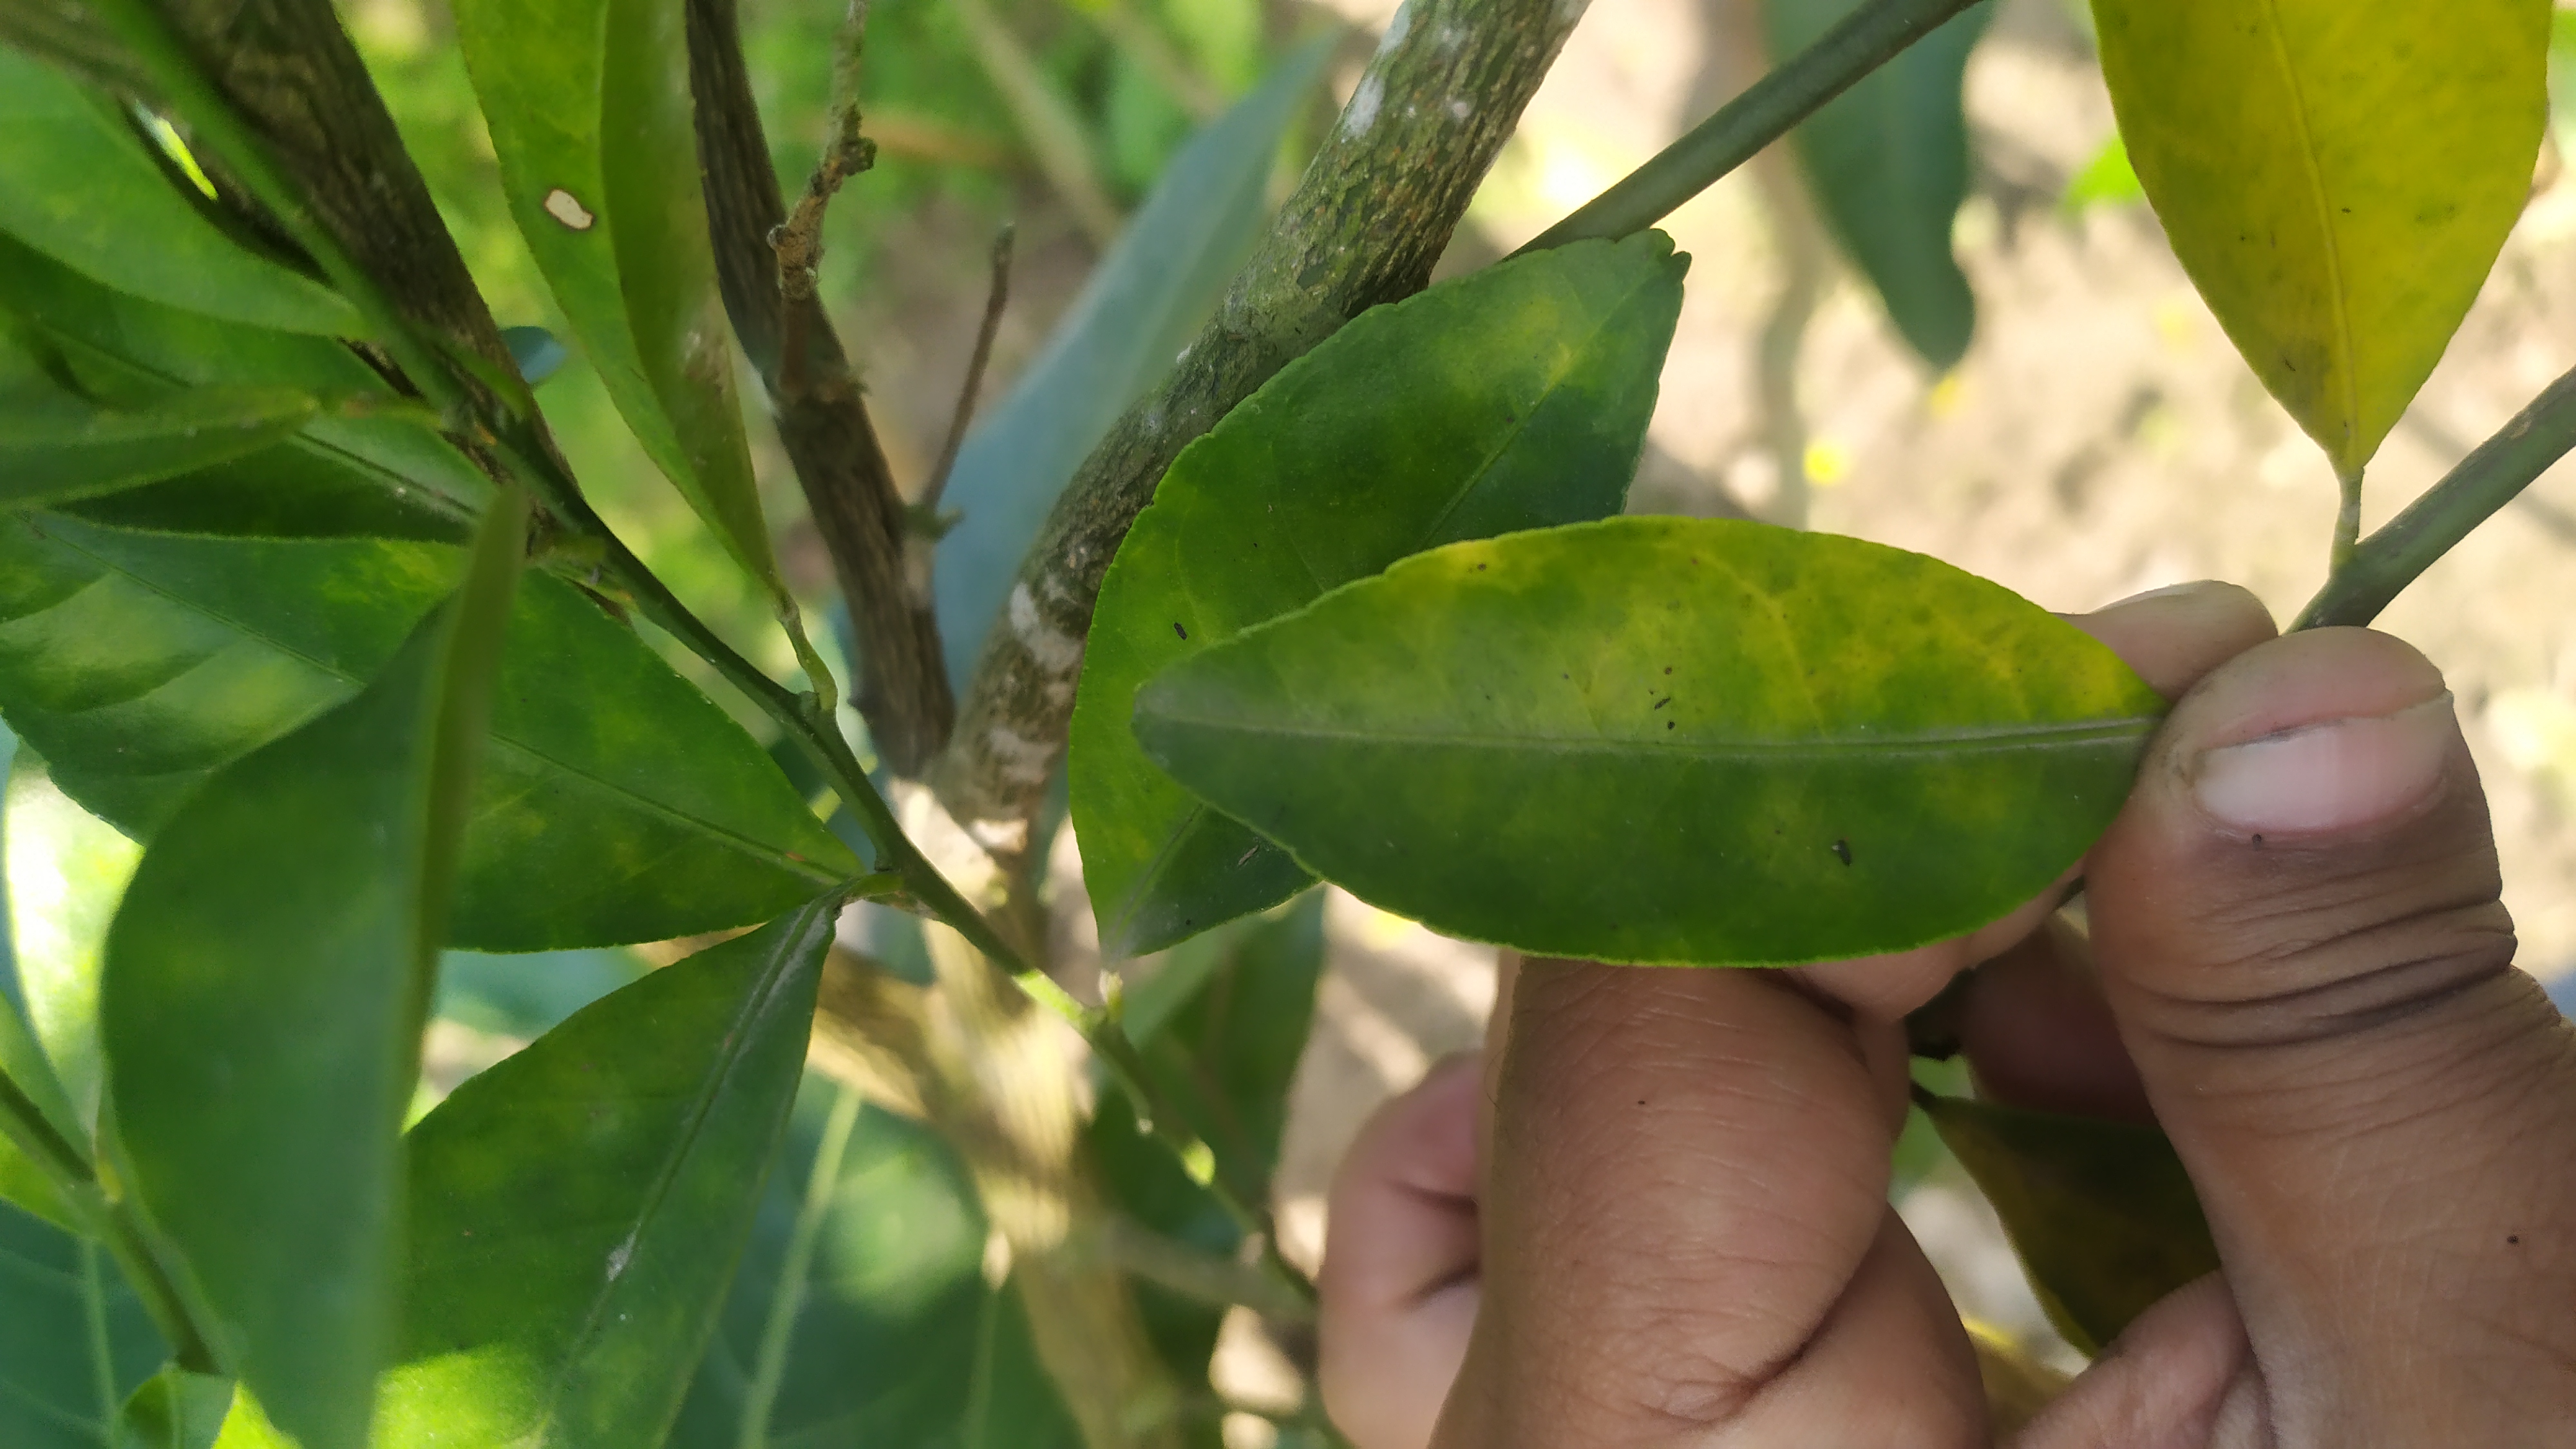
Mandarin leaf variety: Mandaring